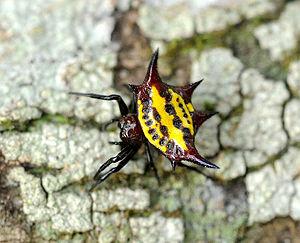
Gasteracantha curvispina est une espèce d'araignées aranéomorphes de la famille des Araneidae.